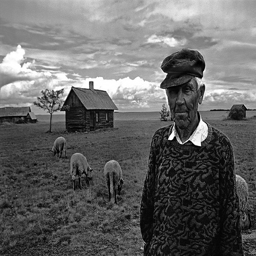
An old man standing in front of a field with grazing sheep.
An old gentleman standing in a field with sheep
A man standing in a field with sheep in the background
An old man is standing in a field with sheep.
This black and white photo captures the weathered face of the farmer in the open field with his few sheep